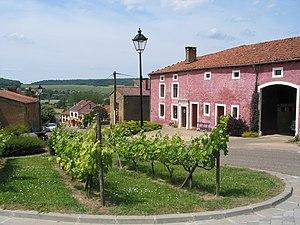
Torgny (Belgique), la ferme rose.
Torgny est un village de Belgique, à l'extrême pointe méridionale de la Gaume. Sis sur la Chiers et en bordure de la frontière française, il fait administrativement partie de la commune de Rouvroy, dans la province de Luxembourg, en Région wallonne. C'était une commune à part entière avant la fusion des communes de 1977. Torgny fait partie de l'association regroupant les plus beaux villages de Wallonie depuis 1996.